Titus Hjelm

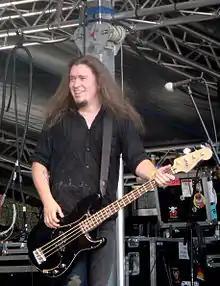
Titus Hjelm

Titus Hjelm (born 15 October 1974) is an academic and musician from Helsinki, Finland.